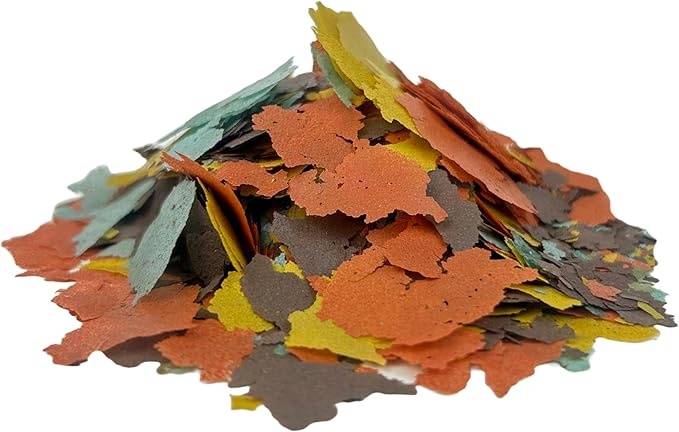
Aquatic Foods Inc. California Blackworm & Guppy Mix Premium Flakes for Discus, Cichlids All Community Tropical Fish Also Pellet Mix, Wafer Mix Included…6oz
About This These Flakes include Packs of our 4-Type Wafer Mix of 1/2"-12mm Spirulina-Algae, Ultra-Worm, Ultra-Shrimp, Color Enhancing Sinking Wafers and our 12-Type Ultra Mix of 1mm, 2mm, 3mm Floating & Sinking California Blackworm and Intense Coloring Pellets Amazon deleted our previous product listings resulting in this Tropical Fish Food having little or no product reviews. We assure you this new Food listing is our same long established 5-star Aquatic Foods product. Please note: All product photos are not exact, product color and sizes may vary a little. Tropical Fish Foods for Cichlids, Discus, Angel Fish, Bettas, Koi, Tetras, Goldfish, Parrot Fish, Marine Fish, Axolotls, Snails, Shrimp, Pelcos, Flower Horns, Gourami, Loaches, Catfish We are Aquatic Foods & Blackworm Co. A third generation Aquarium Hobbyist and Family Owned Business selling and shipping quality Tropical Fish Foods to Fellow Fish Keepers.
Brand: Aquatic+Foods+Inc.
Category: Animals & Pet Supplies > Pet Supplies > Fish & Aquatic Supplies > Fish Food > Cichlid Food